Phoenix Suns

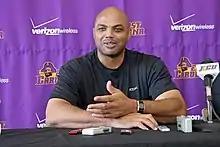
Charles Barkley won NBA MVP and led the Suns to the NBA Finals in 1993.

The Suns continued to be successful in the regular season, going 178–68 during the 1992–93, 1993–94, and 1994–95 seasons. They continued to bolster their roster by adding players such as A.C. Green, Danny Manning, Wesley Person, Wayman Tisdale, and Elliot Perry. Despite a Pacific Division title in 1995, the Suns were eliminated in consecutive Western Conference Semifinal rounds by the Houston Rockets, both series going a full seven games. Manning was rarely at full strength with the Suns, injuring his ACL in 1995 just before the All-Star break. In both years, the Suns led the series by two games at one point (2–0 in 1994, 3–1 in 1995) only to see the Rockets come back to win each series.